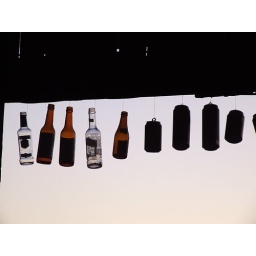
Trophies hung up at a beach bar in Corsica, France.